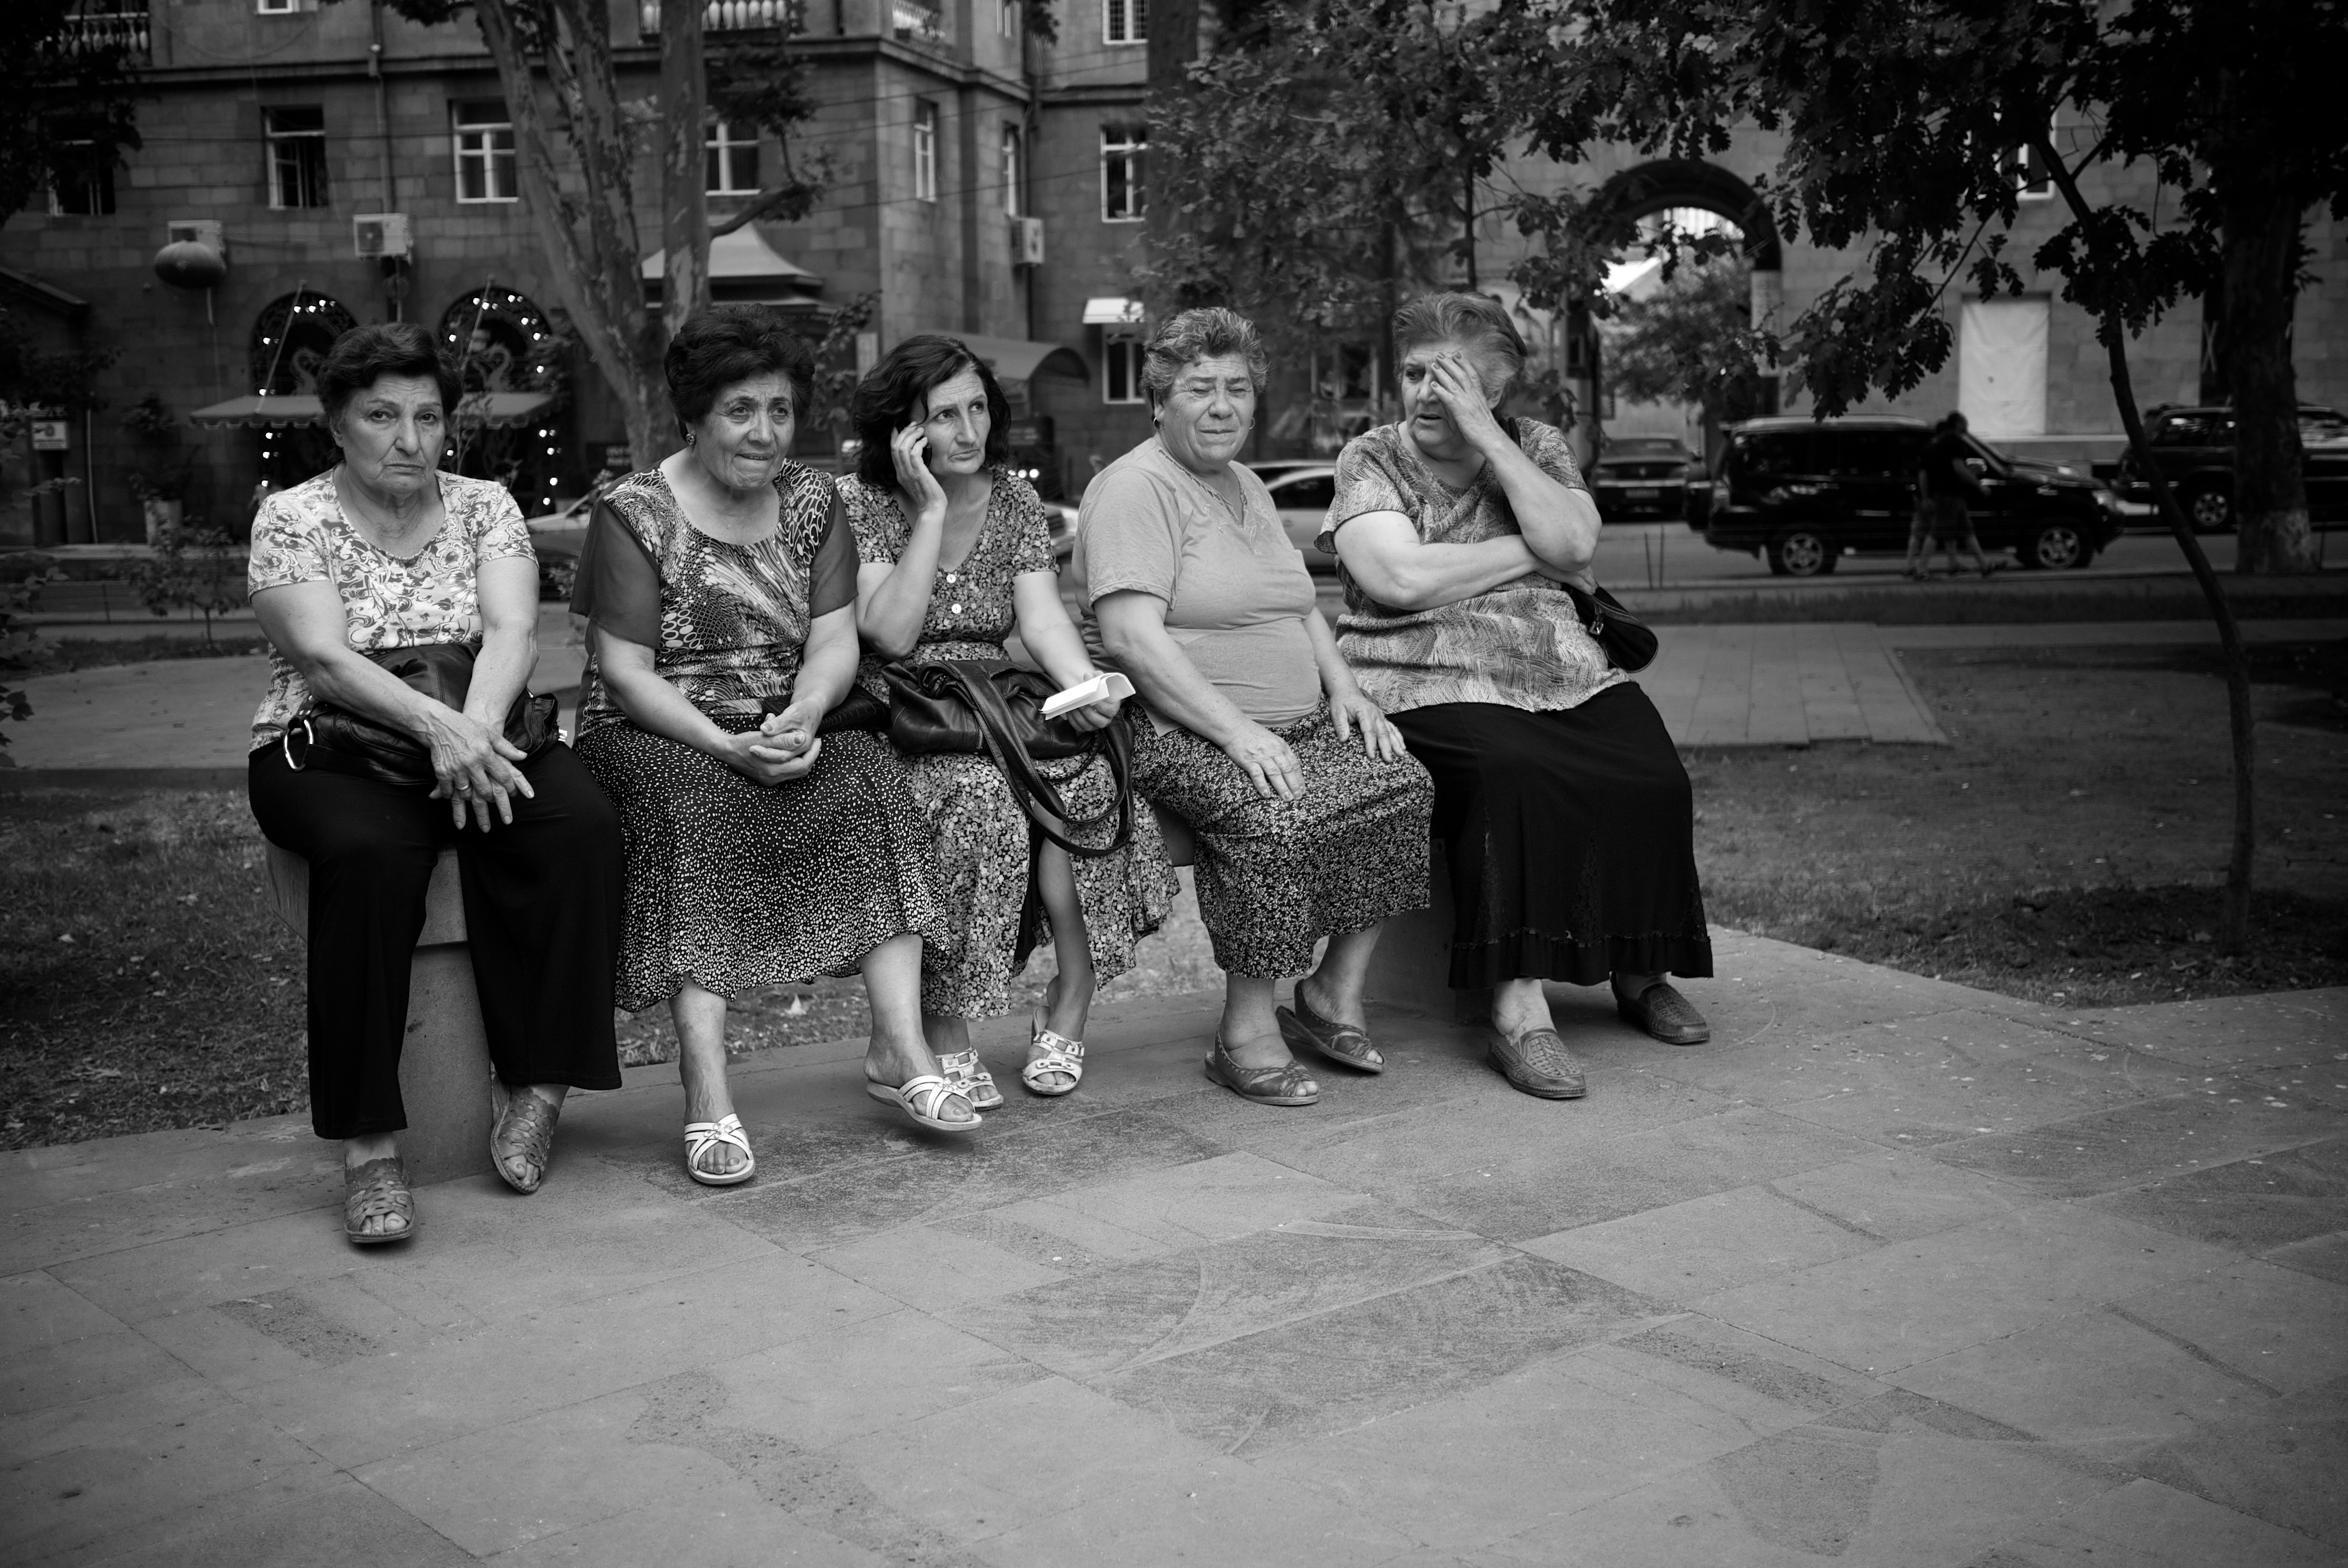
black and white, people, road, white, street, photography, ebook, training, black, monochrome, streetphotography, flickr, thomas, video, infrastructure, olympus, photograph, snapshot, omd, fuji, leica, monochrom, leuthard, hcb, thomasleuthard, monochrome photography